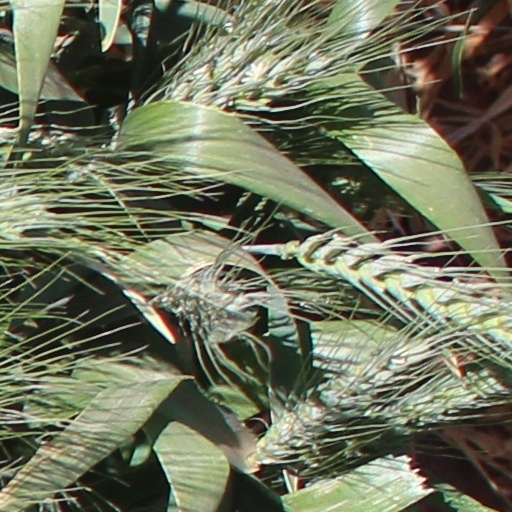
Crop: wheat